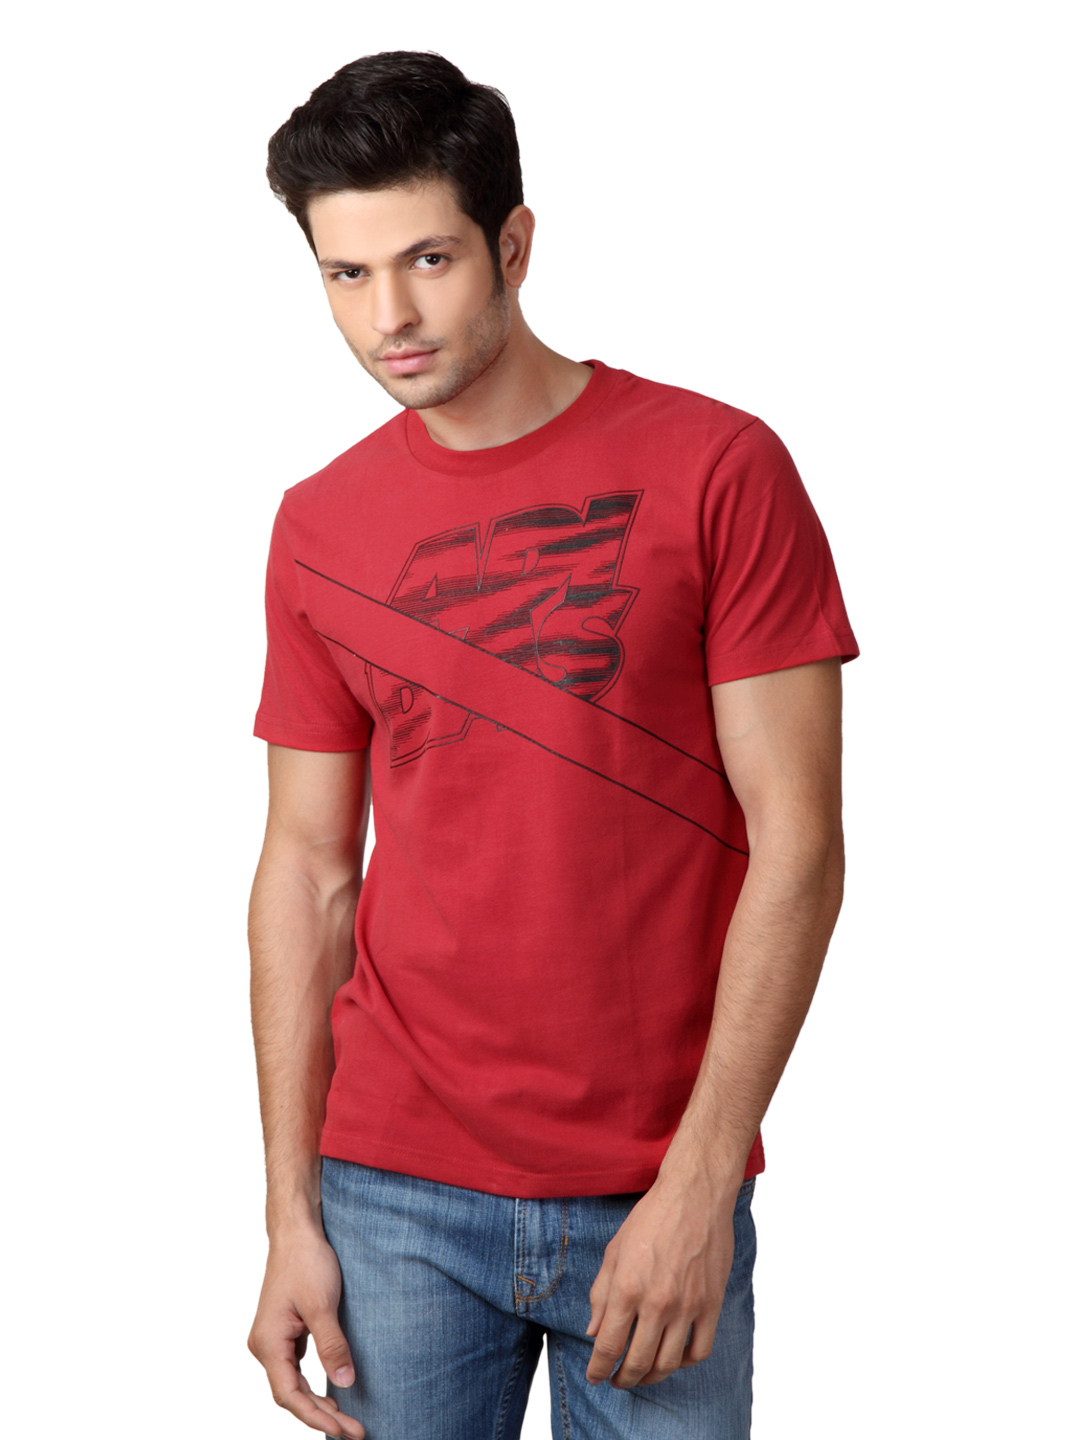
ADIDAS Men Red T-shirt
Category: Apparel / Topwear / Tshirts
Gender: Men
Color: Red
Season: Summer 2011
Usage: Casual